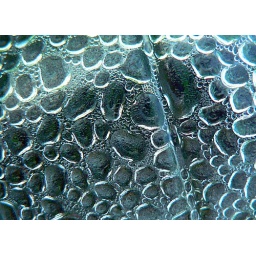
A thoughtlessly discarded water bottle in the park, but what a lovely find all the same